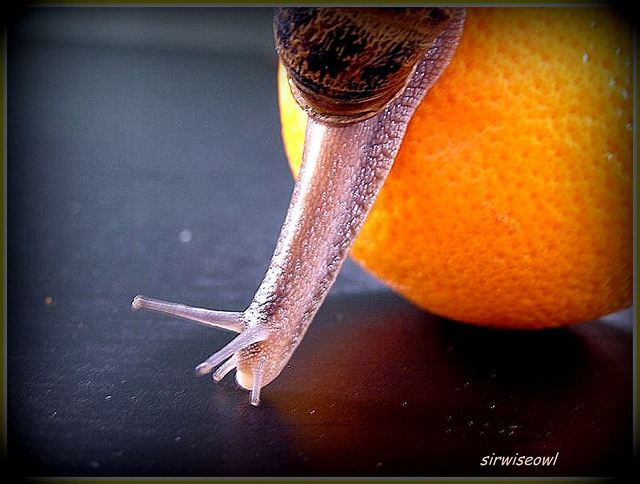
user: Given an image and a question. Answer the question in a short answer. Question: Was it clean or do you think it left a trail? Short Answer:
assistant: trail